Takaoka-Yabunami Station

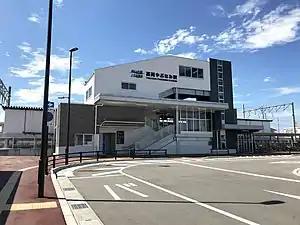
The east entrance in August 2019

is a railway station on the Ainokaze Toyama Railway Line in Takaoka, Toyama, Japan which is operated by the third-sector railway operating company Ainokaze Toyama Railway from March 2018.